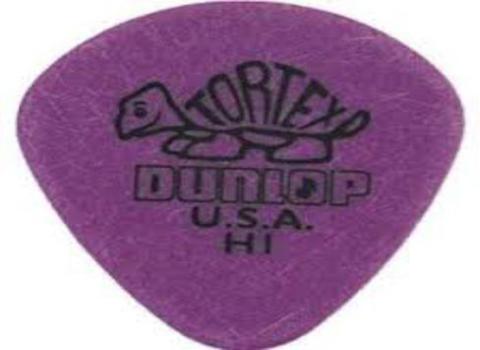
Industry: Leisure